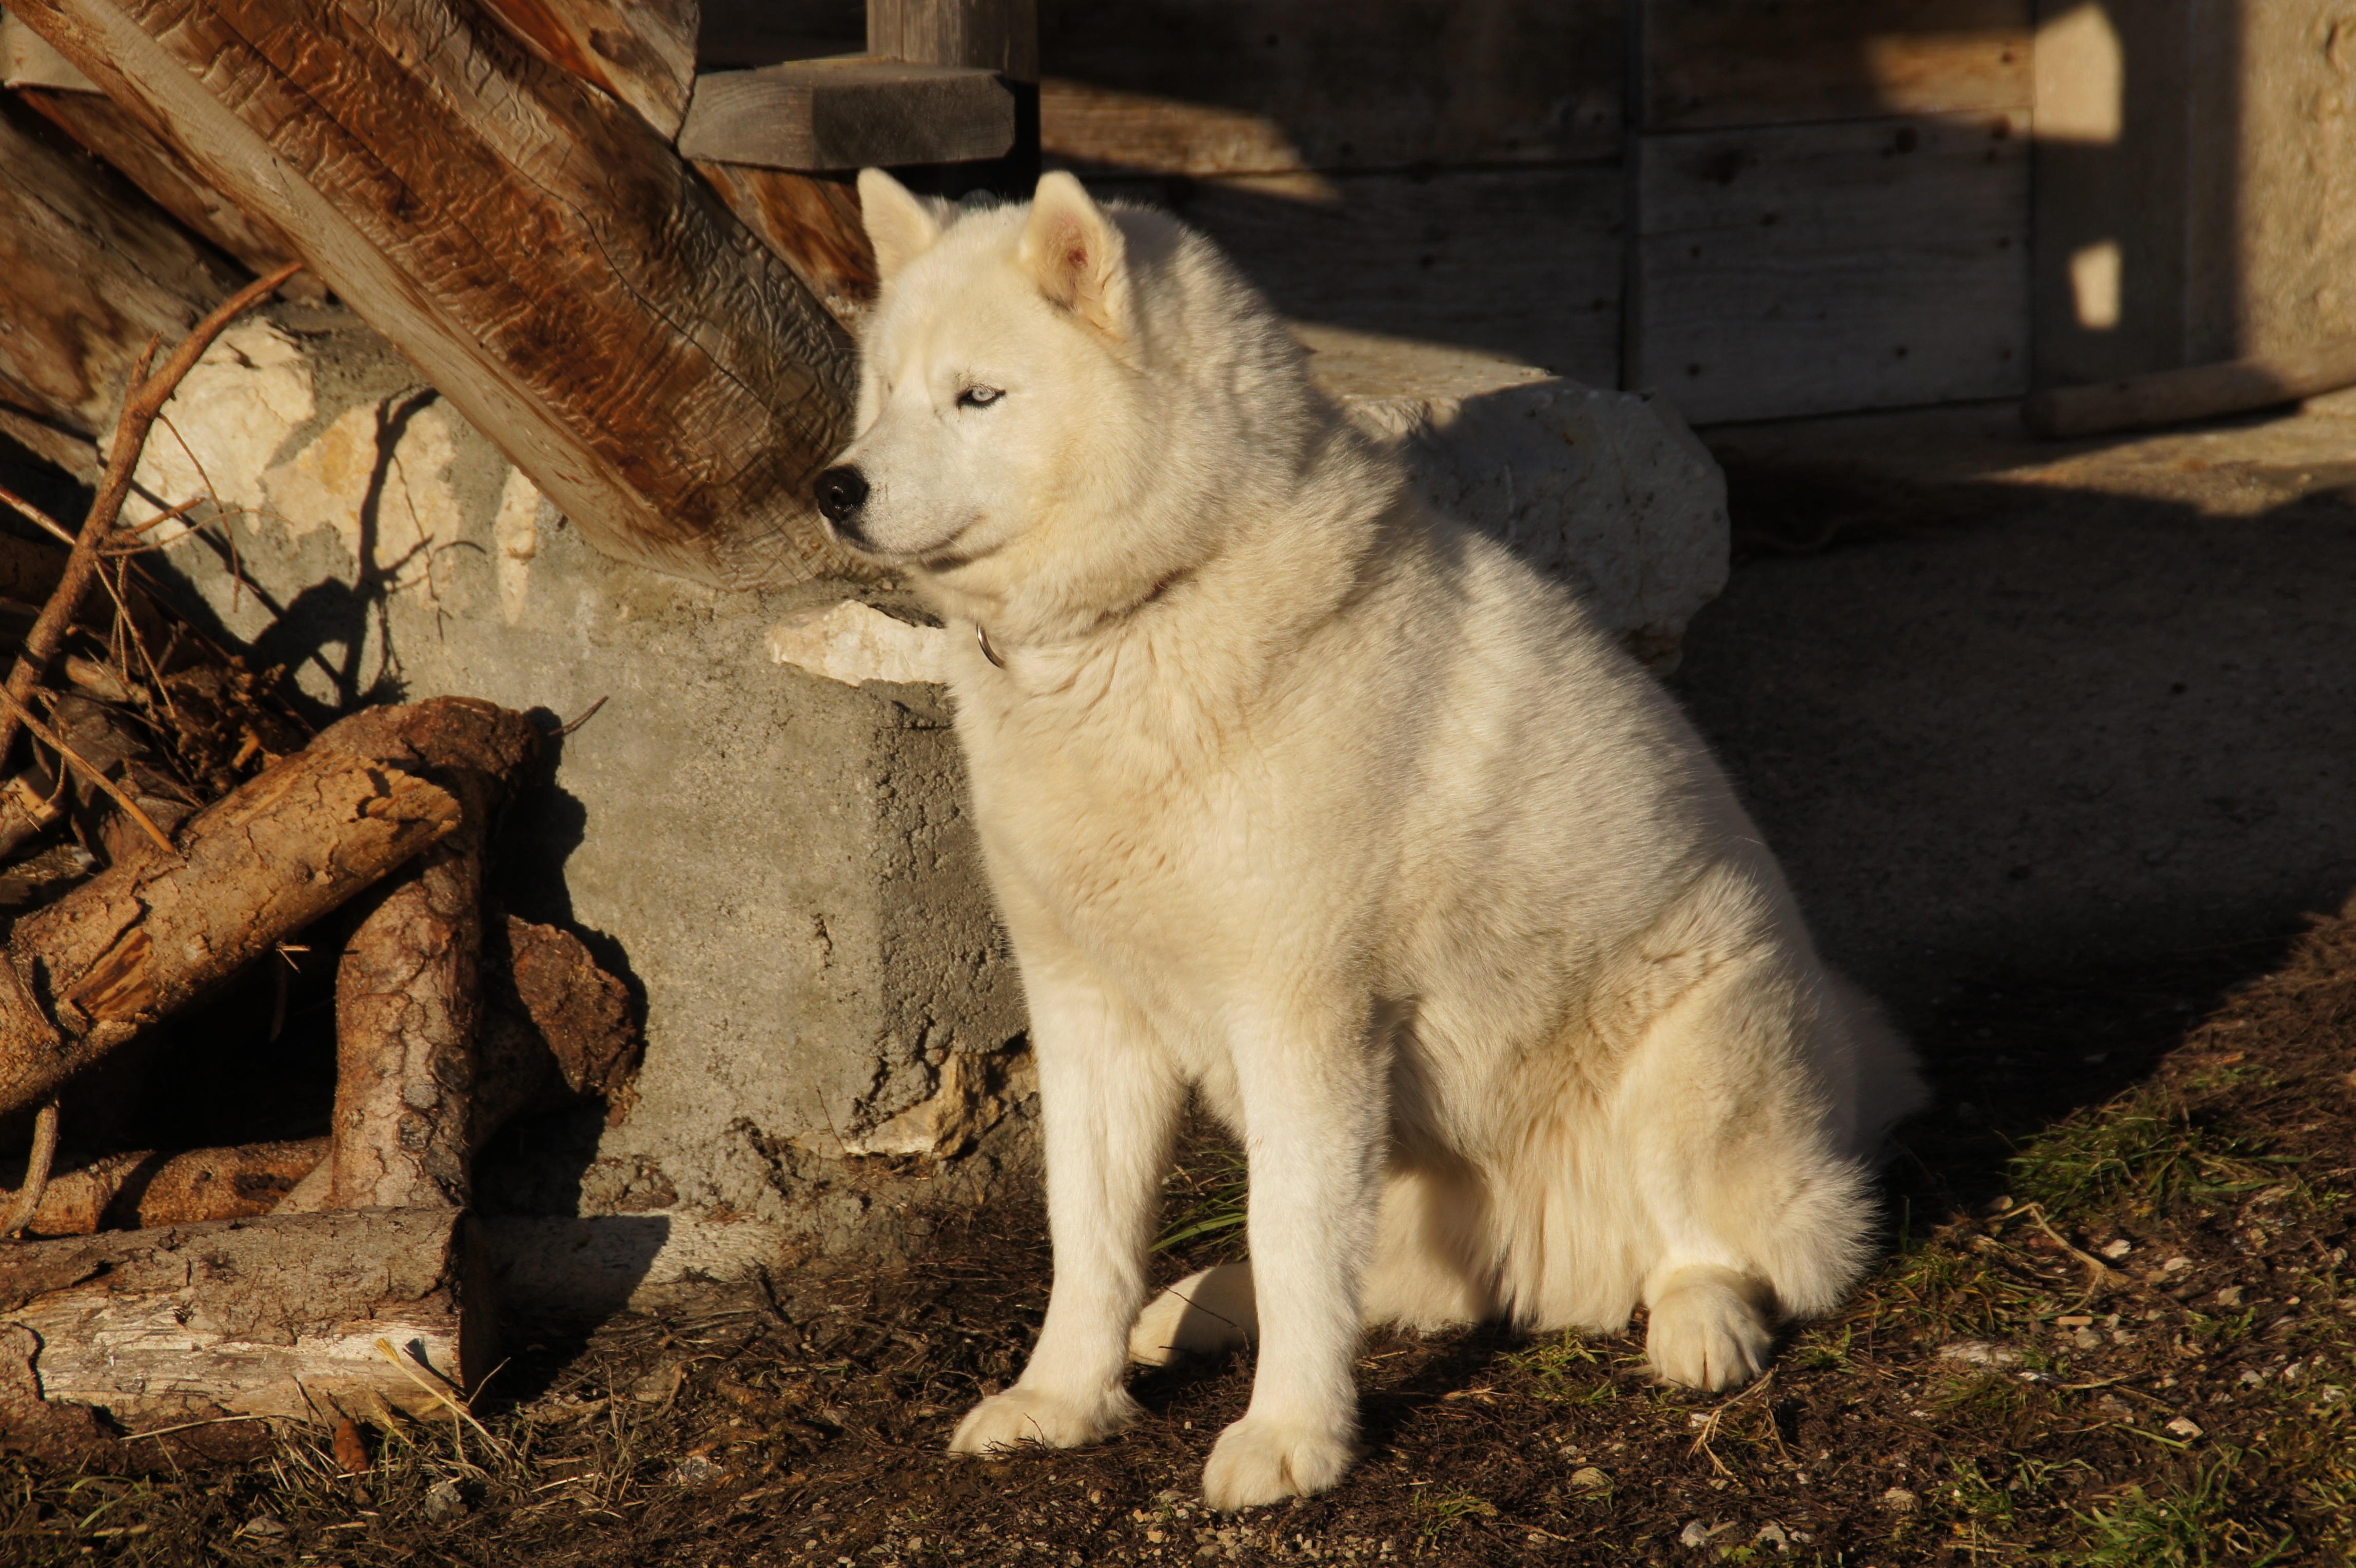
nature, mountain, snow, winter, dog, mammal, wolf, husky, alps, vertebrate, alaskan malamute, dog like mammal, saarloos wolfdog, wolfdog, czechoslovakian wolfdog, carnivoran, dog breed group, greenland dog, east siberian laika, west siberian laika, dog crossbreeds, berger blanc suisse